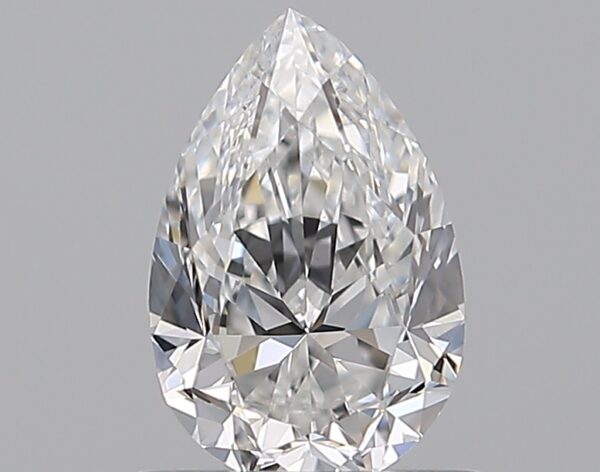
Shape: pear
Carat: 0.7
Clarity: VS2
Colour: E
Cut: VG
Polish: EX
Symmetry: VG
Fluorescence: N
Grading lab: GIA
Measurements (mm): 7.34 x 4.82 x 3.13